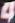
Number: 4